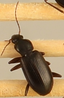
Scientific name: Calathus advena
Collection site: Rocky Mountains NEON (RMNP), plot RMNP_014